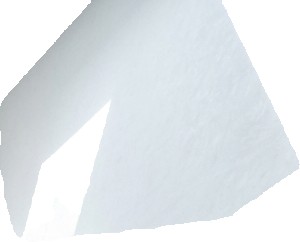
Surface category: wall